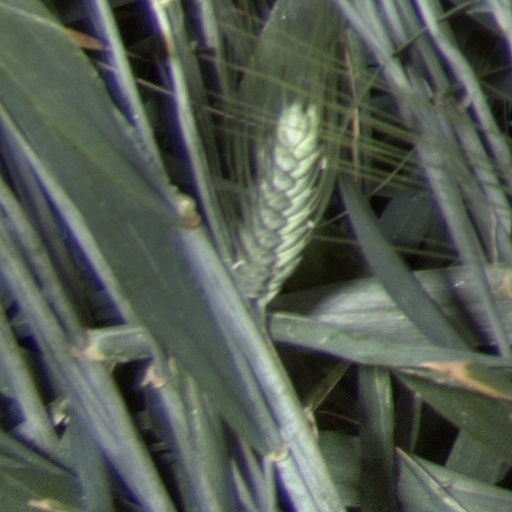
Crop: wheat